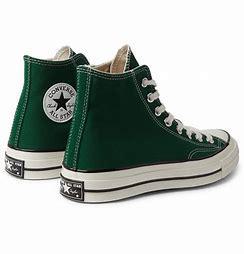
Brand: Converse
Model: Chuck 70 Canvas